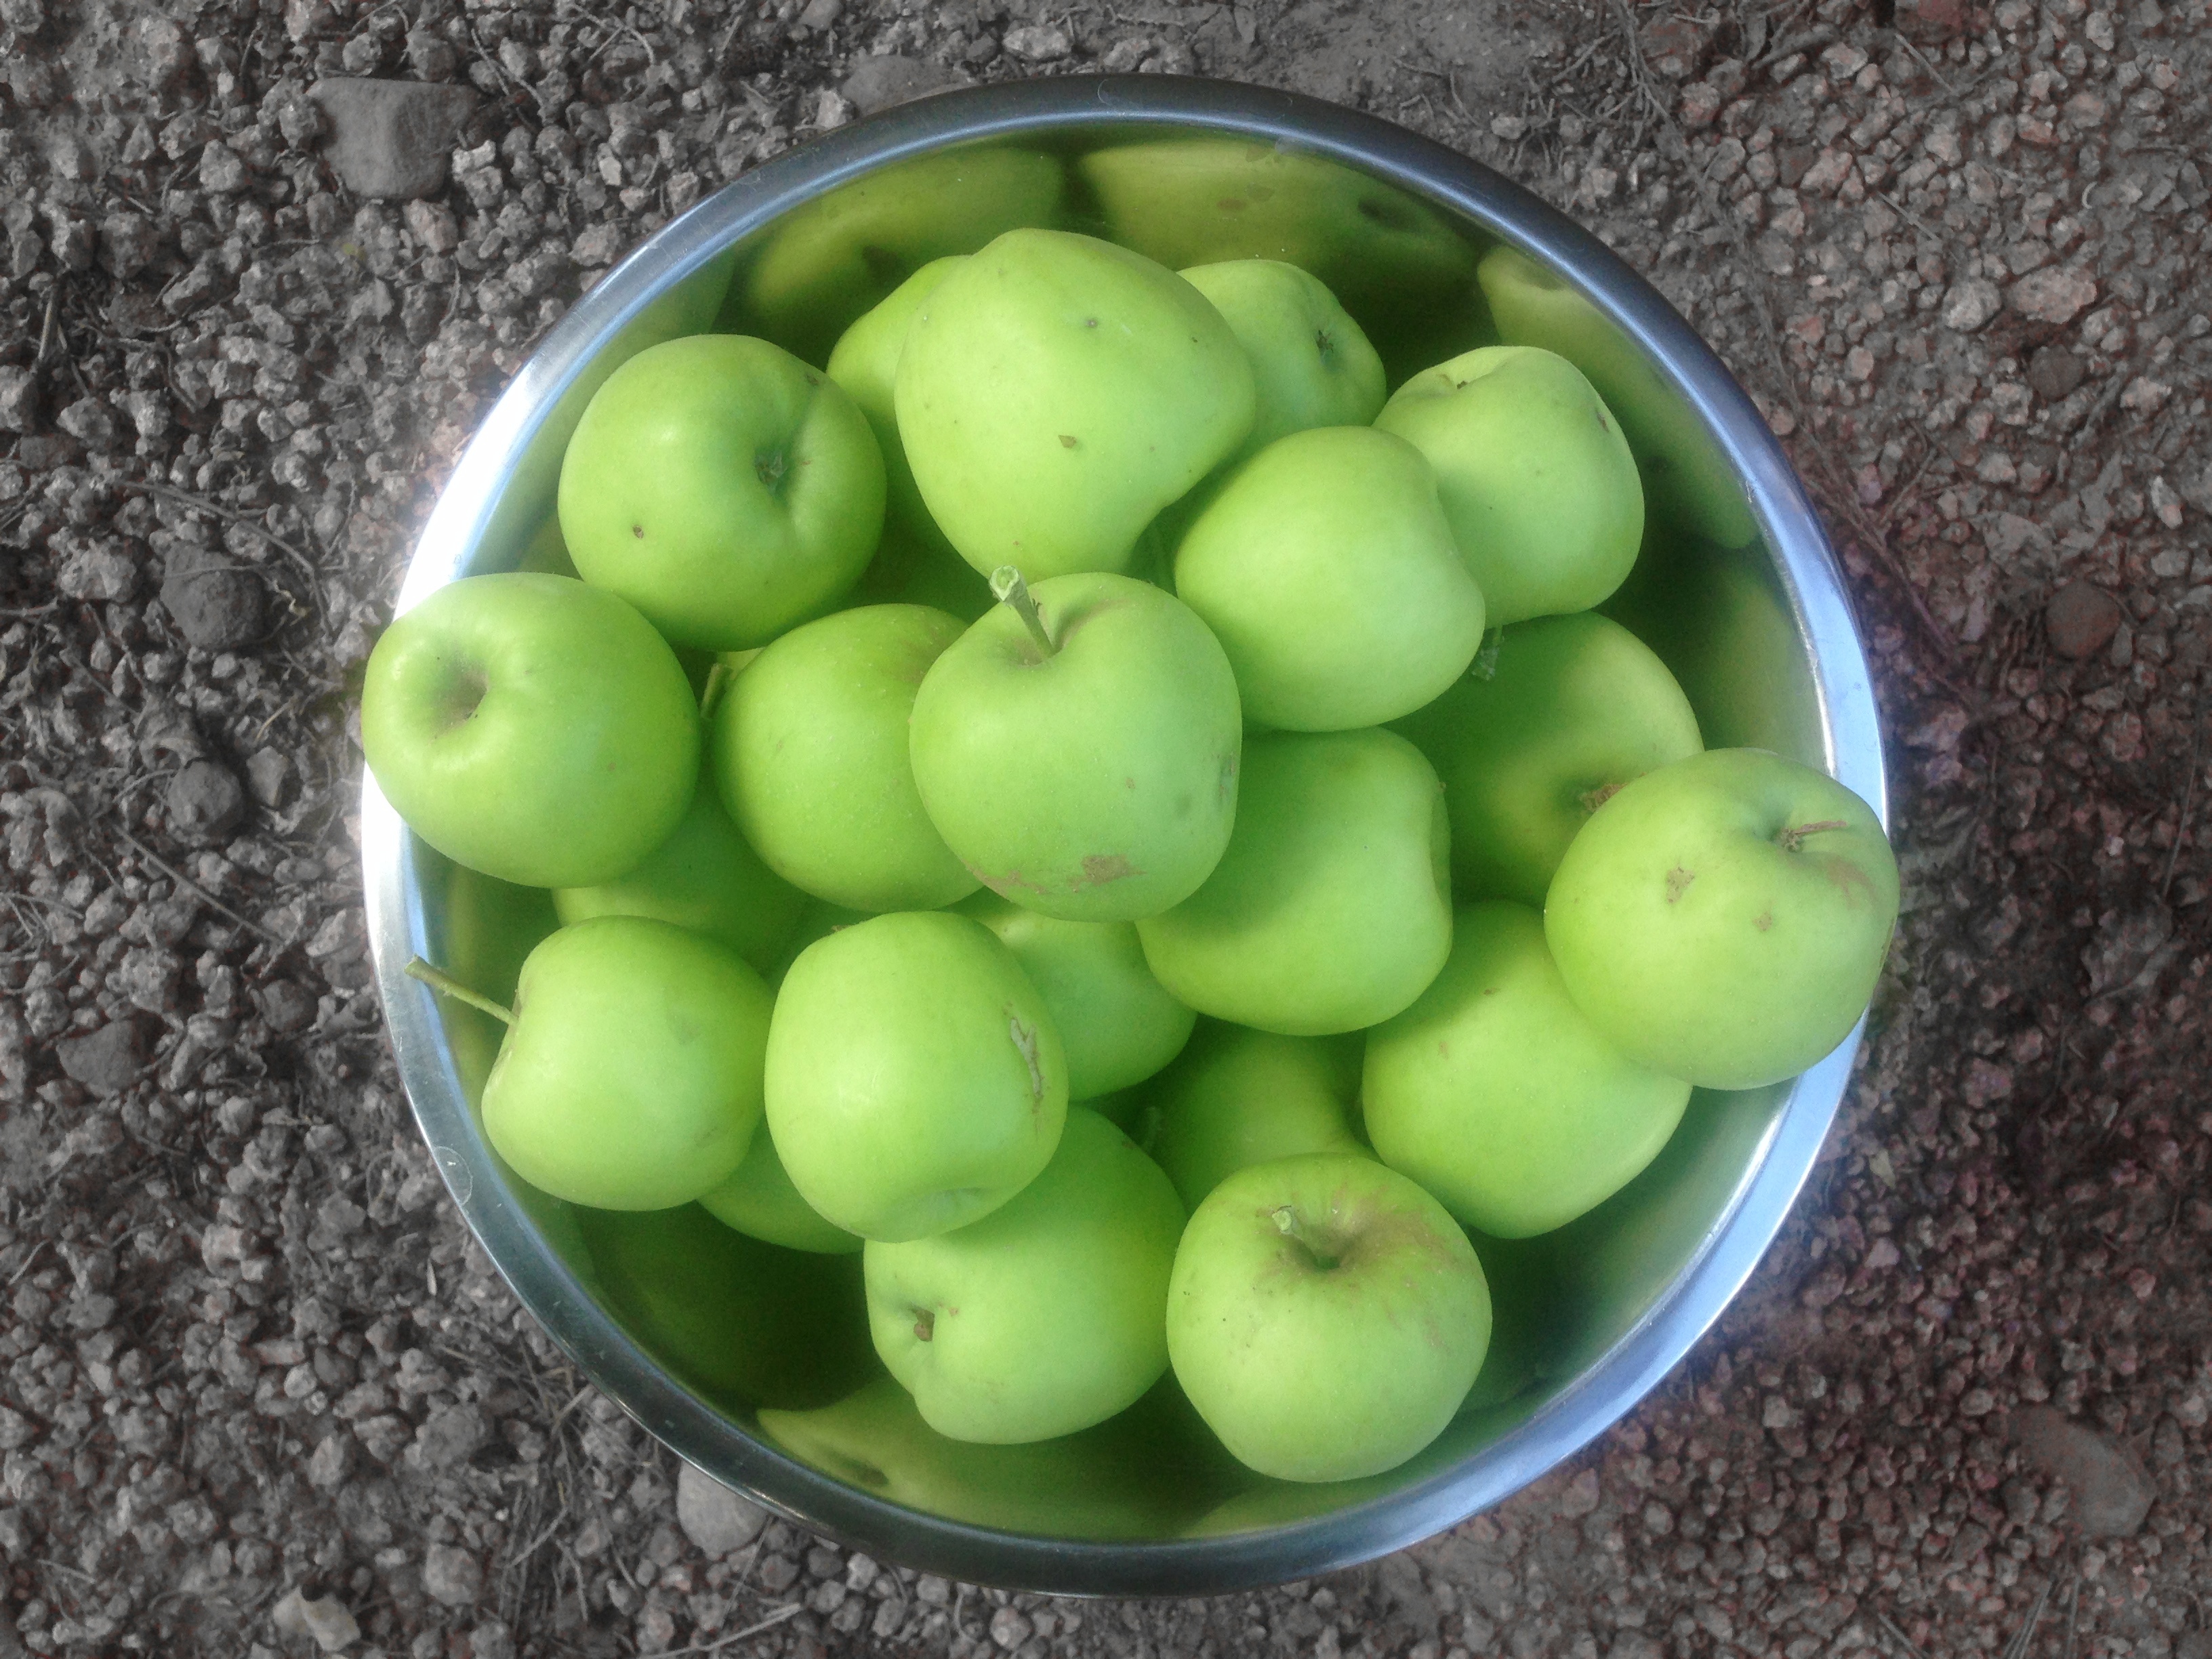
apple, plant, fruit, food, green, produce, flowering plant, rose family, land plant